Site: brandenburg
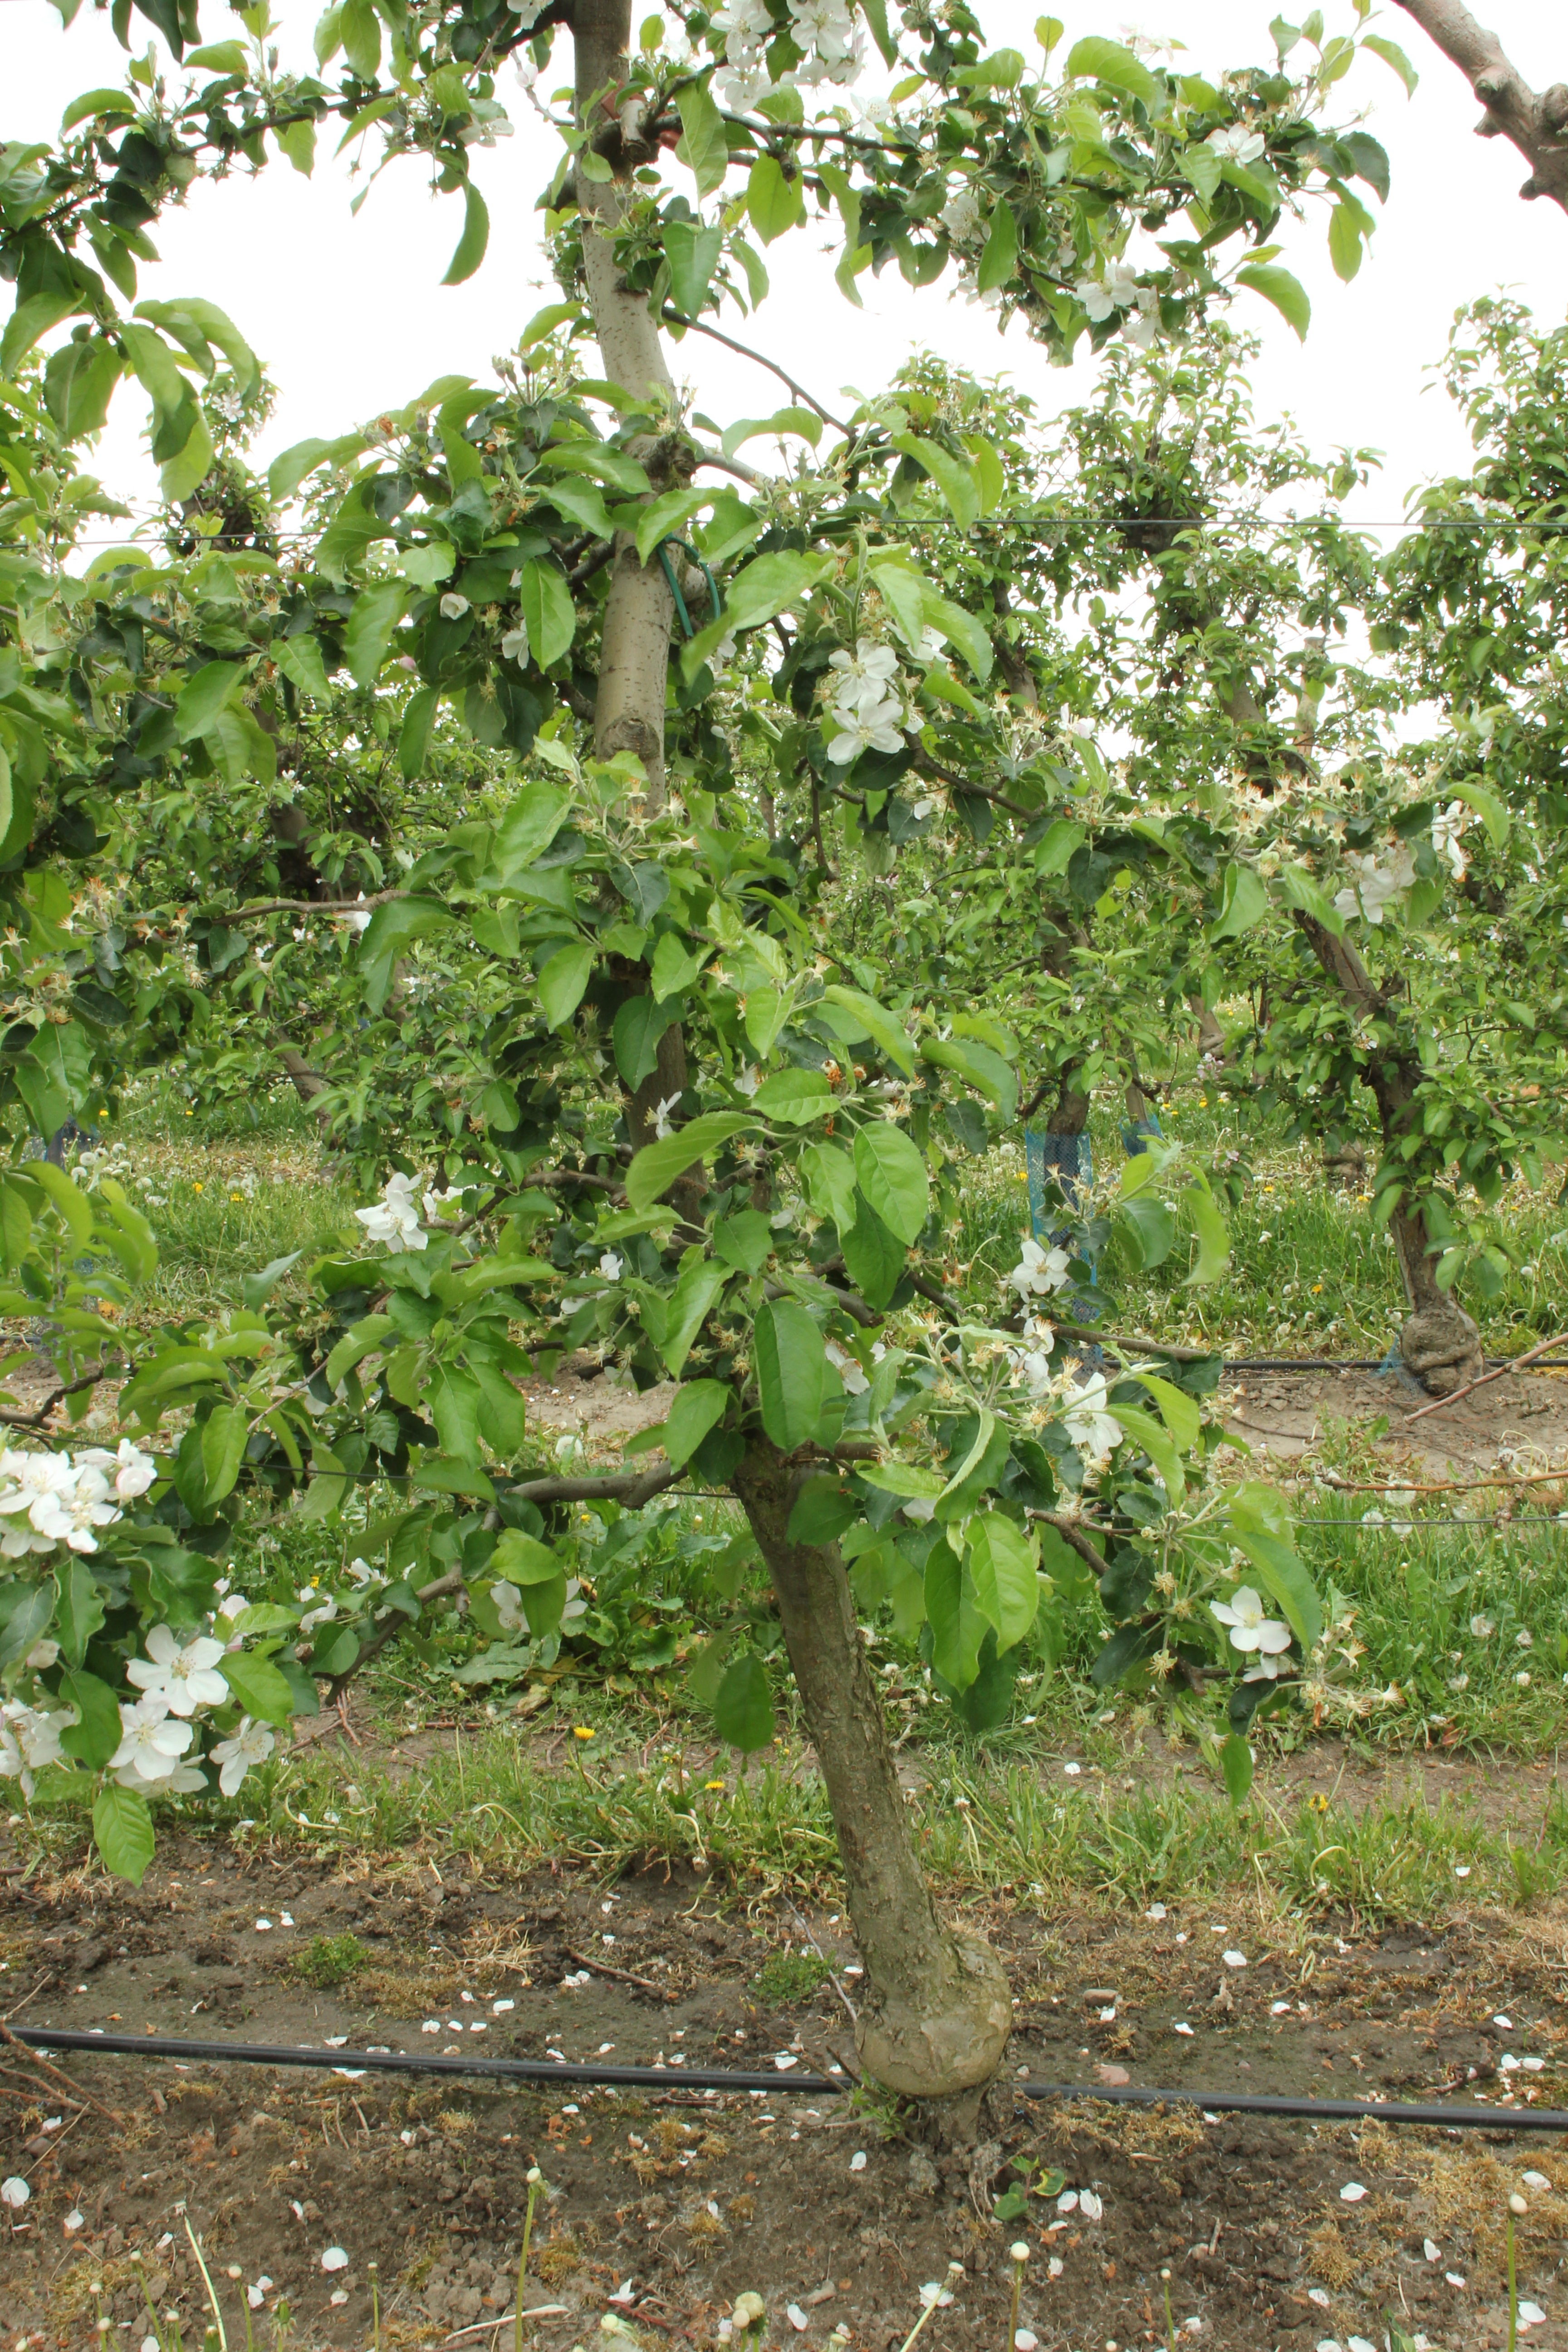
Growth stage (BBCH 67): Flowering